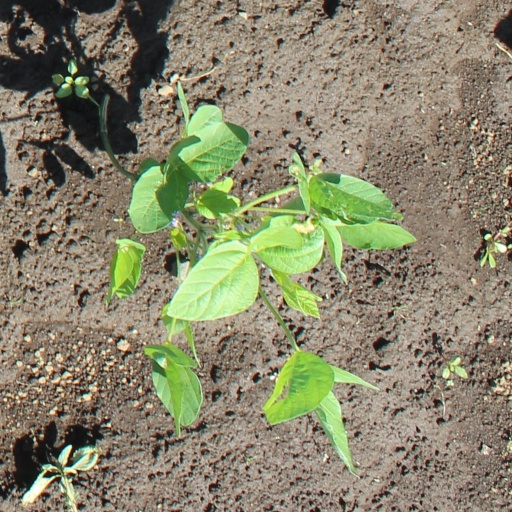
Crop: soybean